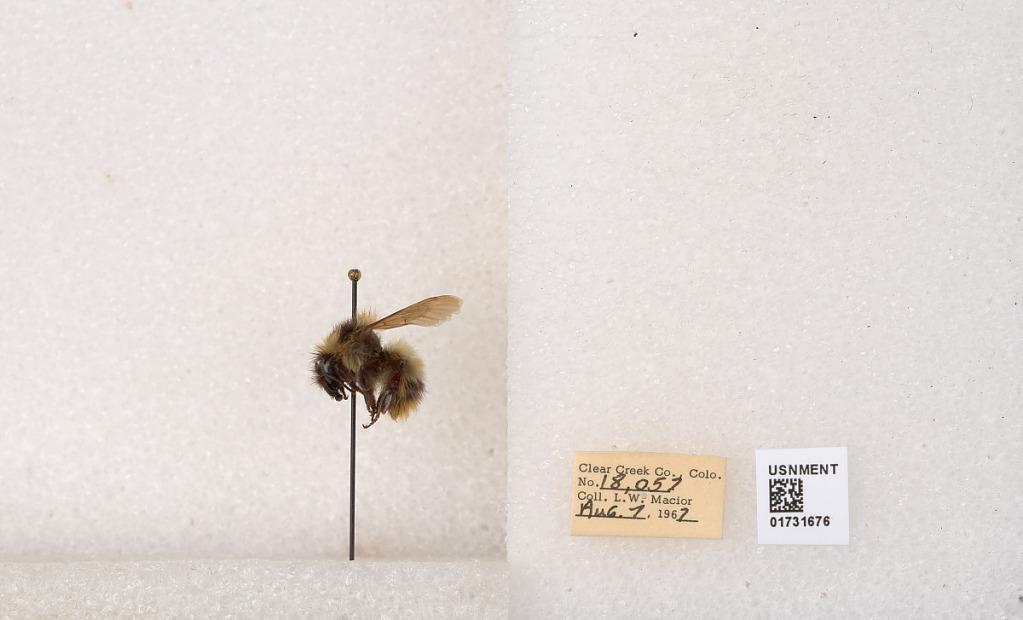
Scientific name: Bombus kirbyellus
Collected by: L. Macior
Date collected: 1967-8-7
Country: United States
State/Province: Colorado
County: Clear Creek
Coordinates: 39.6891, -105.644